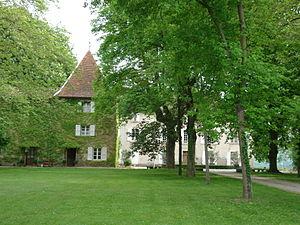
La liste des châteaux de la Drôme recense de manière non exhaustive les mottes castales ou château de terre, les châteaux, château fort ou château de plaisance, les châteaux viticoles, les maisons fortes, les manoirs, situés dans le département français de la Drôme. Il est fait état des inscriptions et classements au titre des monuments historiques.
Lapeyrouse-Mornay est une commune française située dans le département de la Drôme en région Auvergne-Rhône-Alpes.